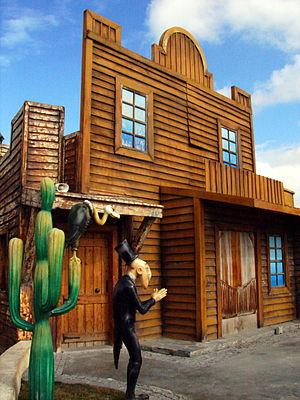
Lucky Luke est une série de bande dessinée belge de western humoristique créée par le dessinateur belge Morris dans l'Almanach 1947, un hors-série du journal Spirou publié en 1946. Morris est aidé, à partir de la neuvième histoire, par plusieurs scénaristes, dont le plus fameux est René Goscinny. Depuis la mort de Morris en 2001, le dessin est assuré par Achdé.